Shellfish

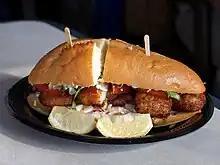
Scallop sandwich served in San Diego

In the Southeast, and particularly the gulf states, shrimping is an important industry. Copious amounts of shrimp are harvested each year in the Gulf of Mexico and the Atlantic Ocean to satisfy a national demand for shrimp. Locally, prawns and shrimp are often deep fried; in the Cajun and Creole kitchens of Louisiana, shrimp and prawns are a common addition to traditional recipes like jambalaya and certain stews. Crawfish are a well known and much eaten delicacy there, often boiled in huge pots and heavily spiced.